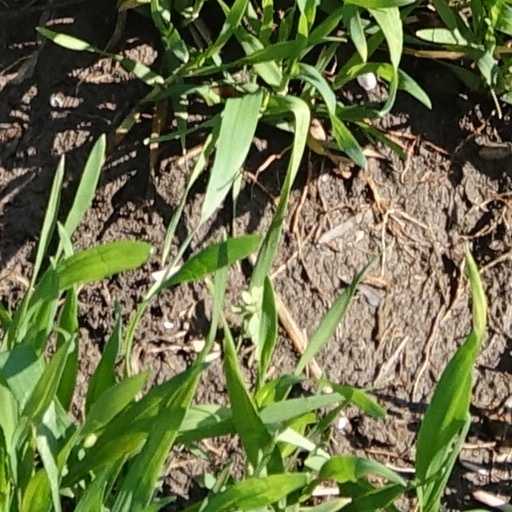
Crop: wheat